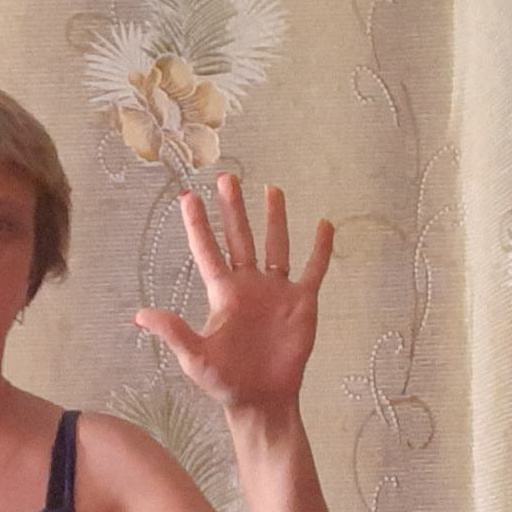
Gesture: palm